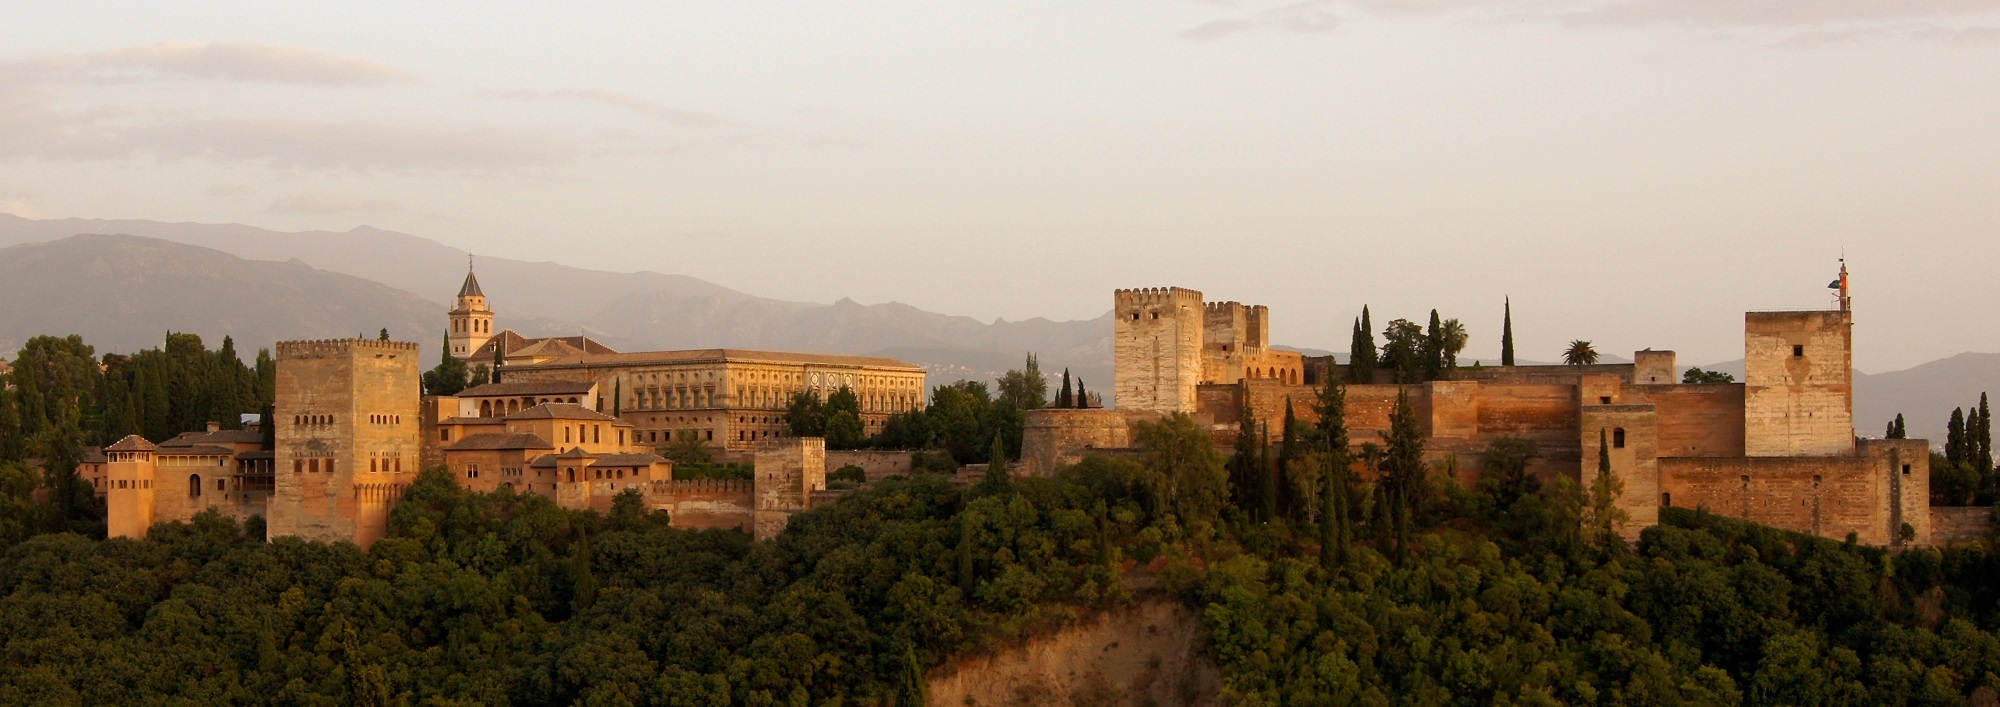
landscape, architecture, sunset, town, building, chateau, wall, cityscape, panorama, europe, evening, castle, landmark, cathedral, fortification, spain, buildings, culture, spanish, historical, granada, alhambra, historic site, ancient history, human settlement